Henikstein

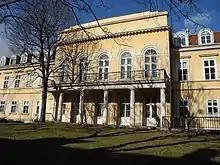
Henickstein villa in Vienna

The Henikstein family is an Austrian noble family that descended from a clan of Jewish merchants.